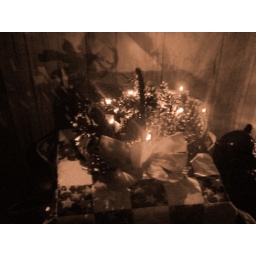
My Christmas pine cone basket turned on and photographed in sepia